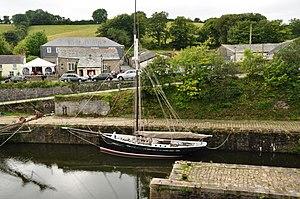
Le Charlestown Shipwreck & Heritage Centre est un musée naval historique basé dans le petit port de Charlestown en Cornouailles.